John Hay

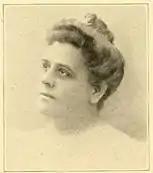
Clara Louise Stone

While still in Spain, Hay had been offered the position of assistant editor at the "New-York Tribune"—both the editor, Horace Greeley, and his managing editor, Whitelaw Reid, were anxious to hire Hay. He joined the staff in October 1870. The "Tribune" was the leading reform newspaper in New York, and through mail subscriptions, the largest-circulating newspaper in the nation. Hay wrote editorials for the "Tribune", and Greeley soon proclaimed him the most brilliant writer of "breviers" (as such editorials were called) that he had ever had.